Iskandar (Timurid dynasty)

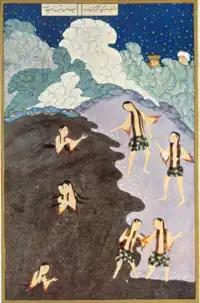
""Iskandar watches the mermaids bathe"". A page from the Iskandar Anthology painted during Iskandar's reign. Painted in Shiraz 1410 AD. Calouste Gulbenkian Museum

By 1409, Iskandar had reconciled with Pir Muhammad, having agreed to serve his brother in a subordinate position and accompanying him on an expedition against Kirman. However, during this time, Pir Muhammad was murdered in an attempted coup. In order to avoid the same fate, Iskandar fled to Shiraz on horseback, wearing only his shirt, a cap and a single boot. The city nobles acclaimed him their ruler and he had Pir Muhammad's killers executed. Iskandar sent his agents to Yazd, taking the city after several months of siege. Isfahan took longer to capture, as he vied for control of the city with alternating rulers, including Rustam. In 1411/12 however, it too capitulated. Iskandar named the city his new capital, and the following year adopted the title of sultan. At the same time, he expanded his rule over the cities of Qom and Saveh, a feat which his predecessors had failed to achieve.